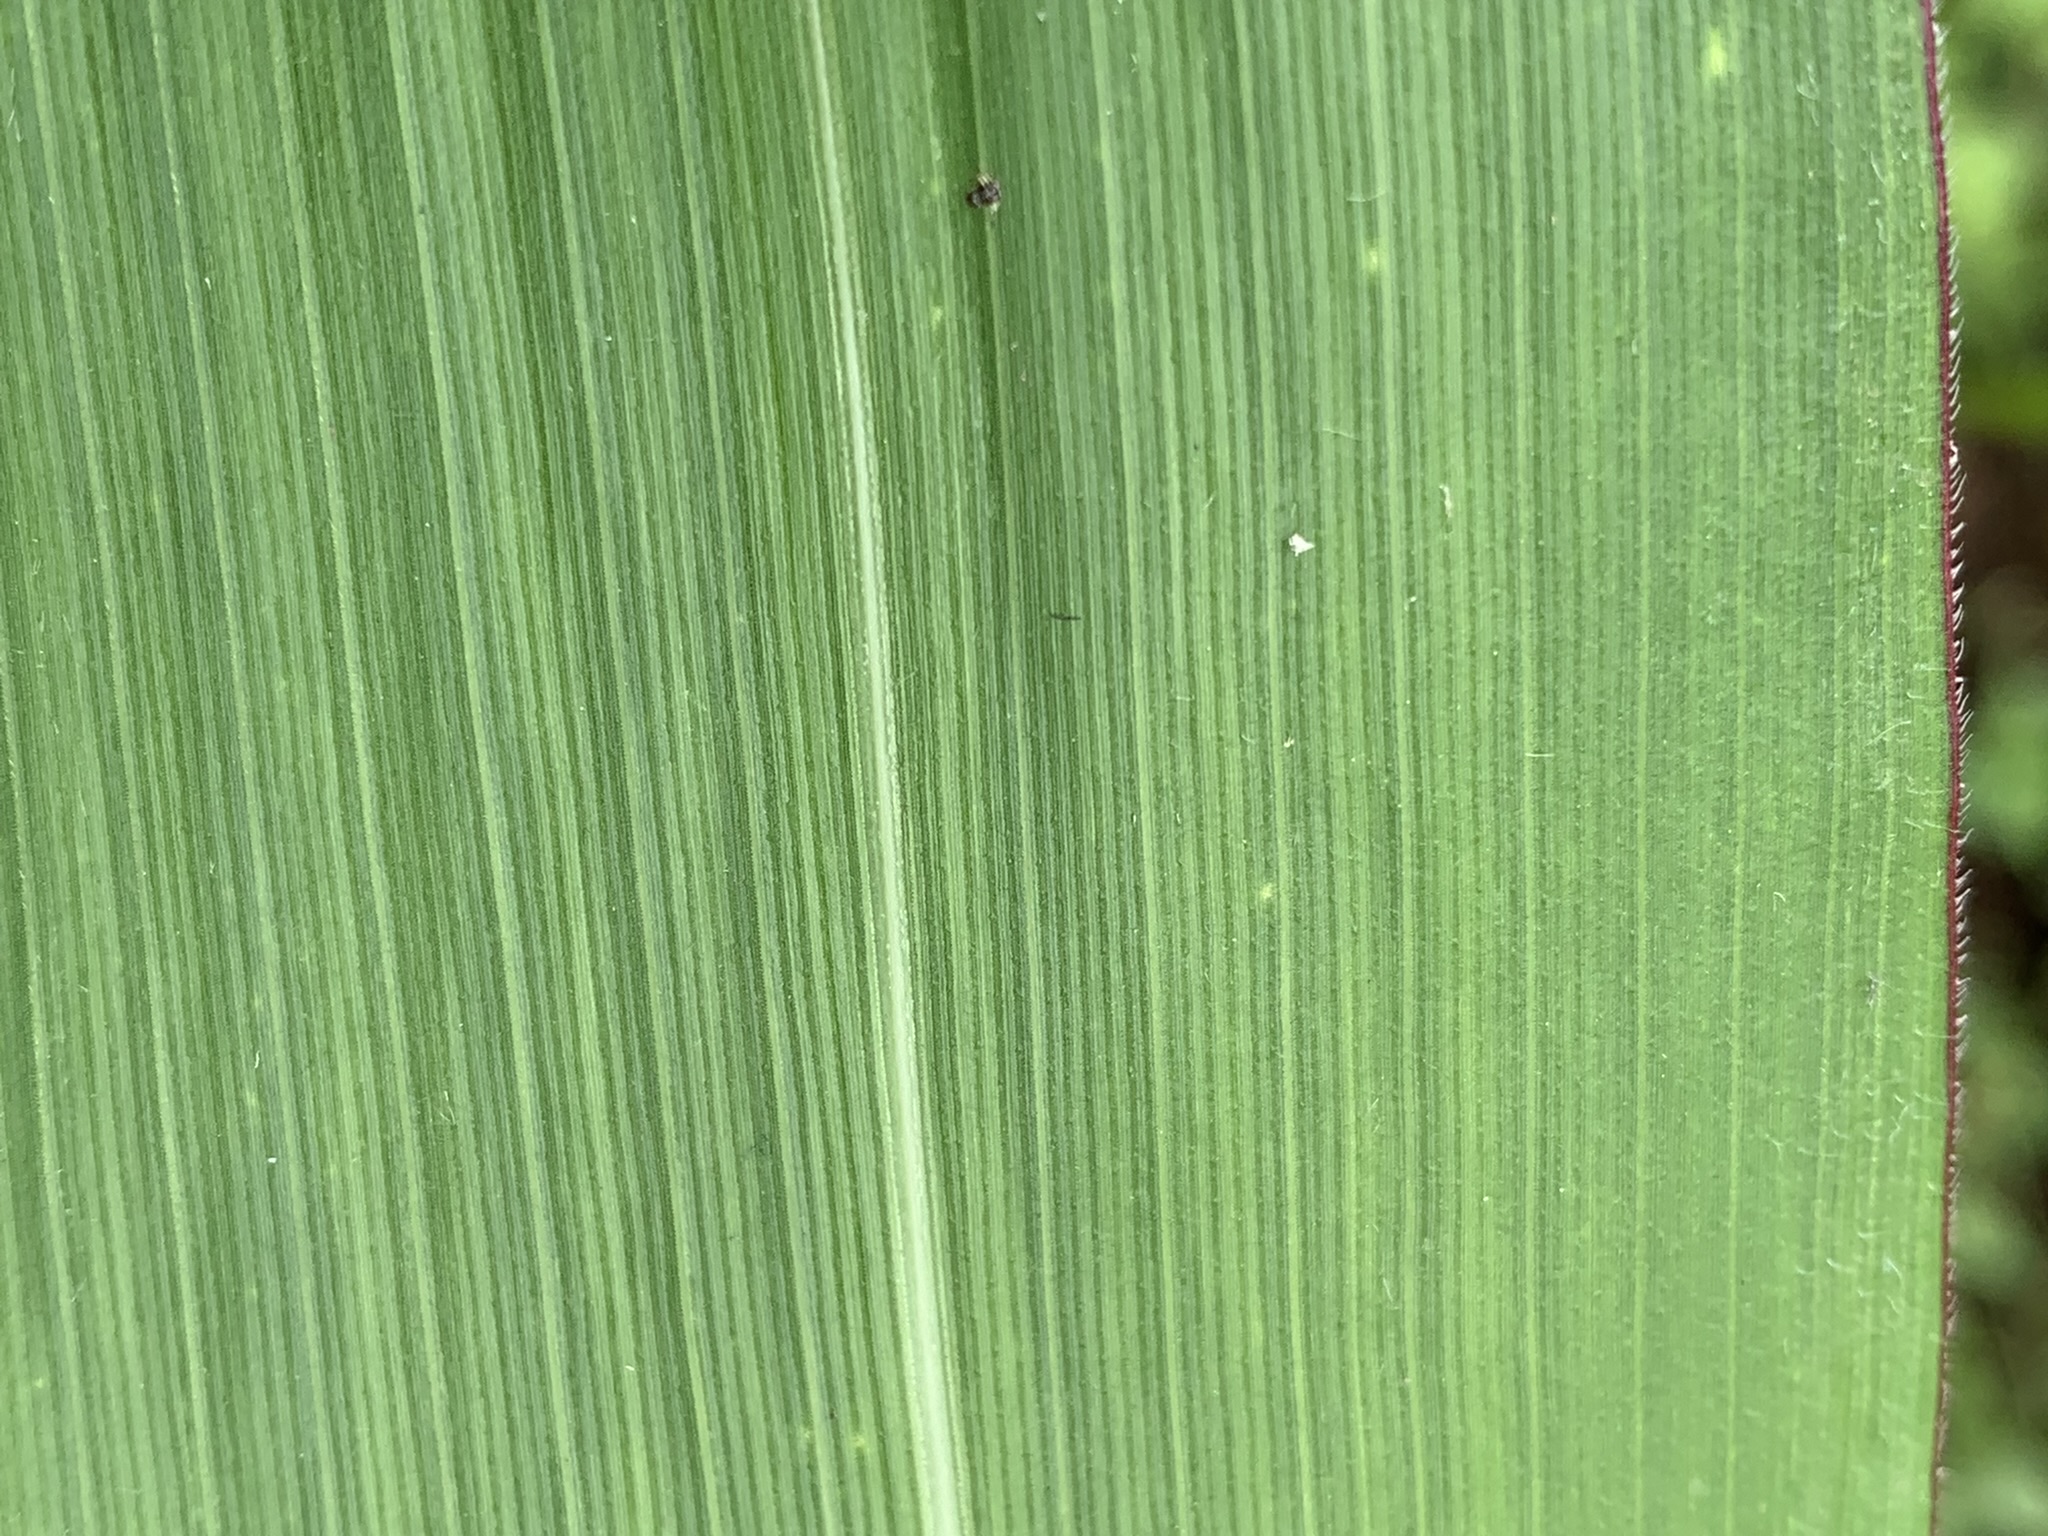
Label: Healthy